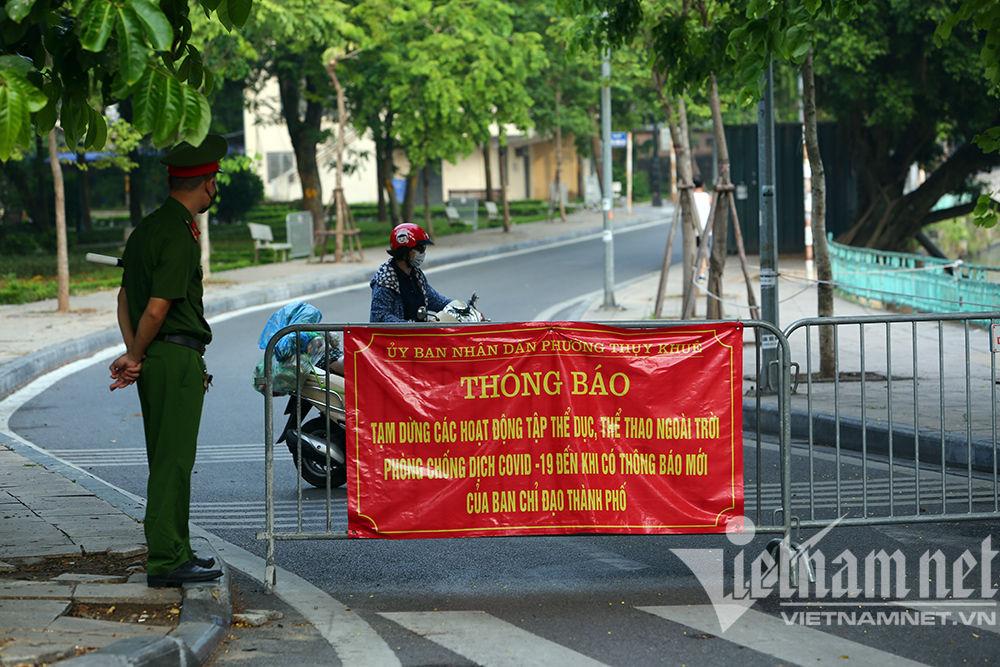
có hai thanh chắn xuất hiện ở giữa lòng đường